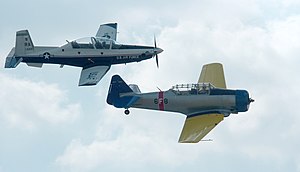
North American Aviation T-6 Texan / Udvikling og produktion
En T-6 Texan, malet som en US Navy SNJ, sammen med den nye T-6 Texan II, til venstre, 2007.
North American Aviation T-6 Texan er et enmotors avanceret træningsfly som blev benyttet til at træne piloter fra United States Army Air Forces, United States Navy, Royal Air Force, og andre luftvåben fra det Britiske Commonwealth under 2. verdenskrig og indtil 1970'erne.